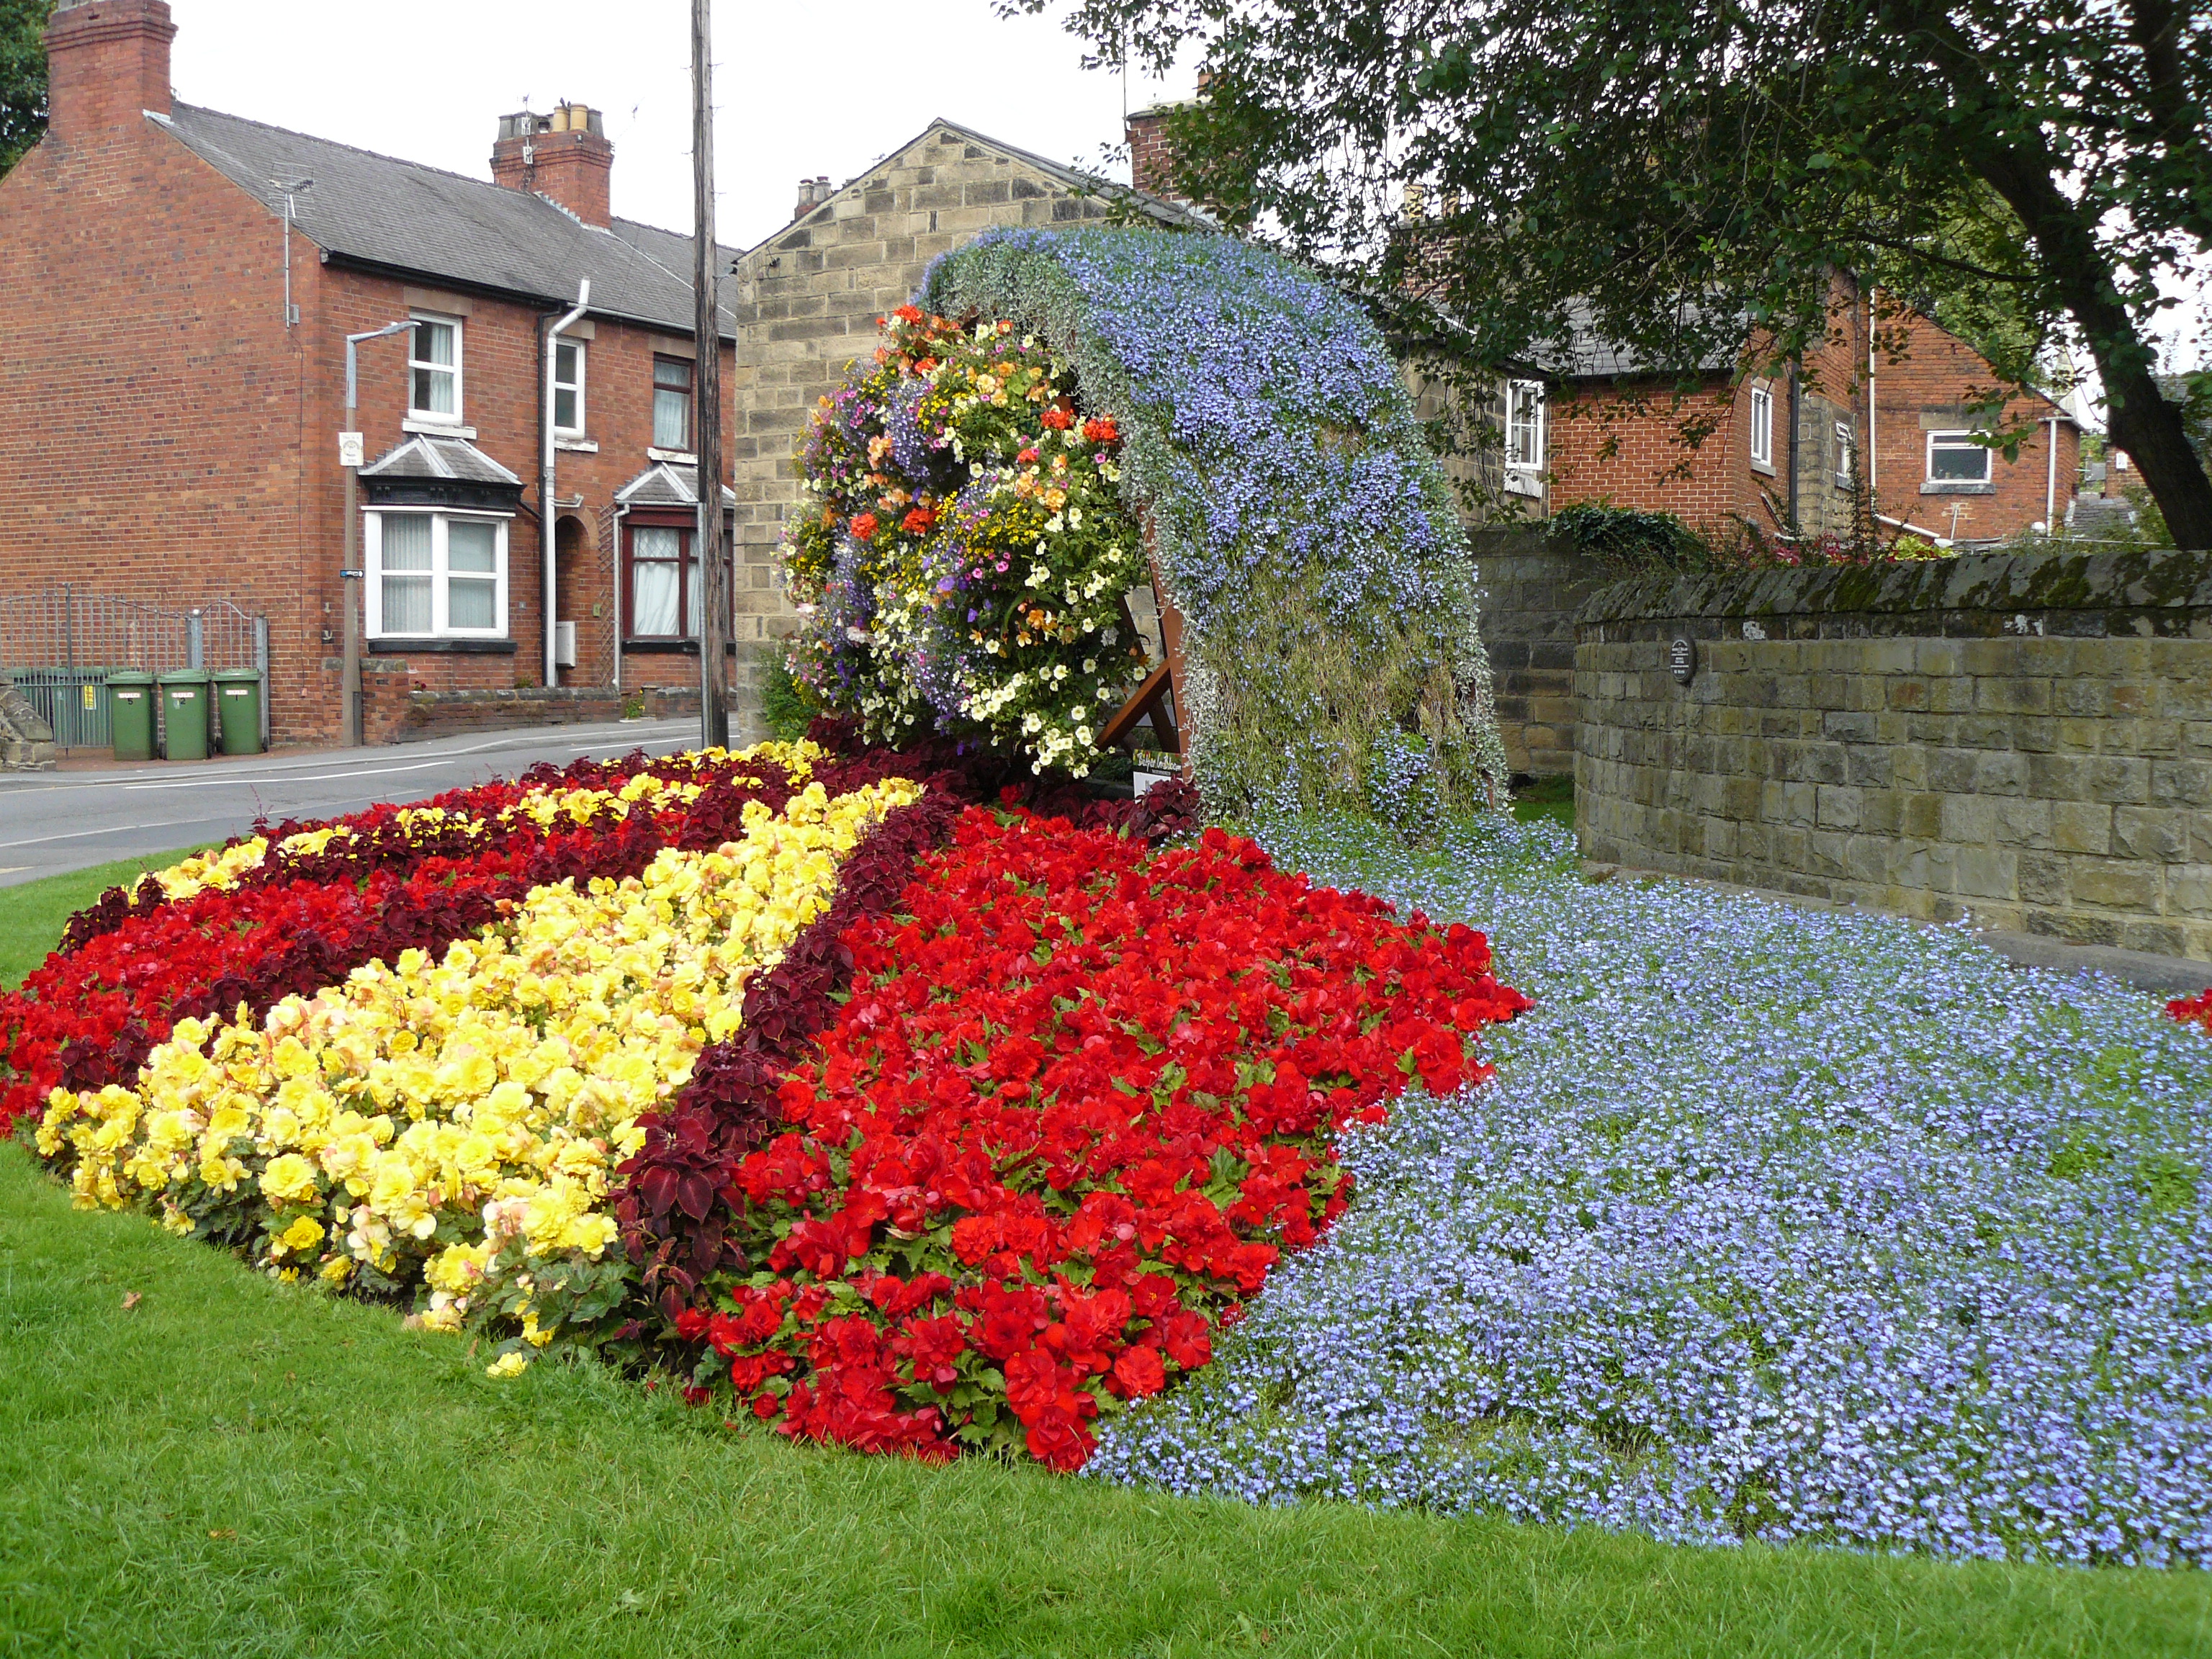
belper, flowers, Debyshire, flower, garden, grass, plant, lawn, wall, spring, landscaping, landscape, house, groundcover, coquelicot, home, annual plant, shrub, yard, architecture, building, begonia, poppy, botanical garden, flowering plant, floristry, impatiens, perennial plant, wildflower, wallflower